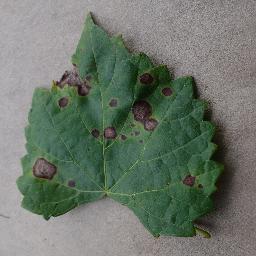
Label: Grape___Black_rot